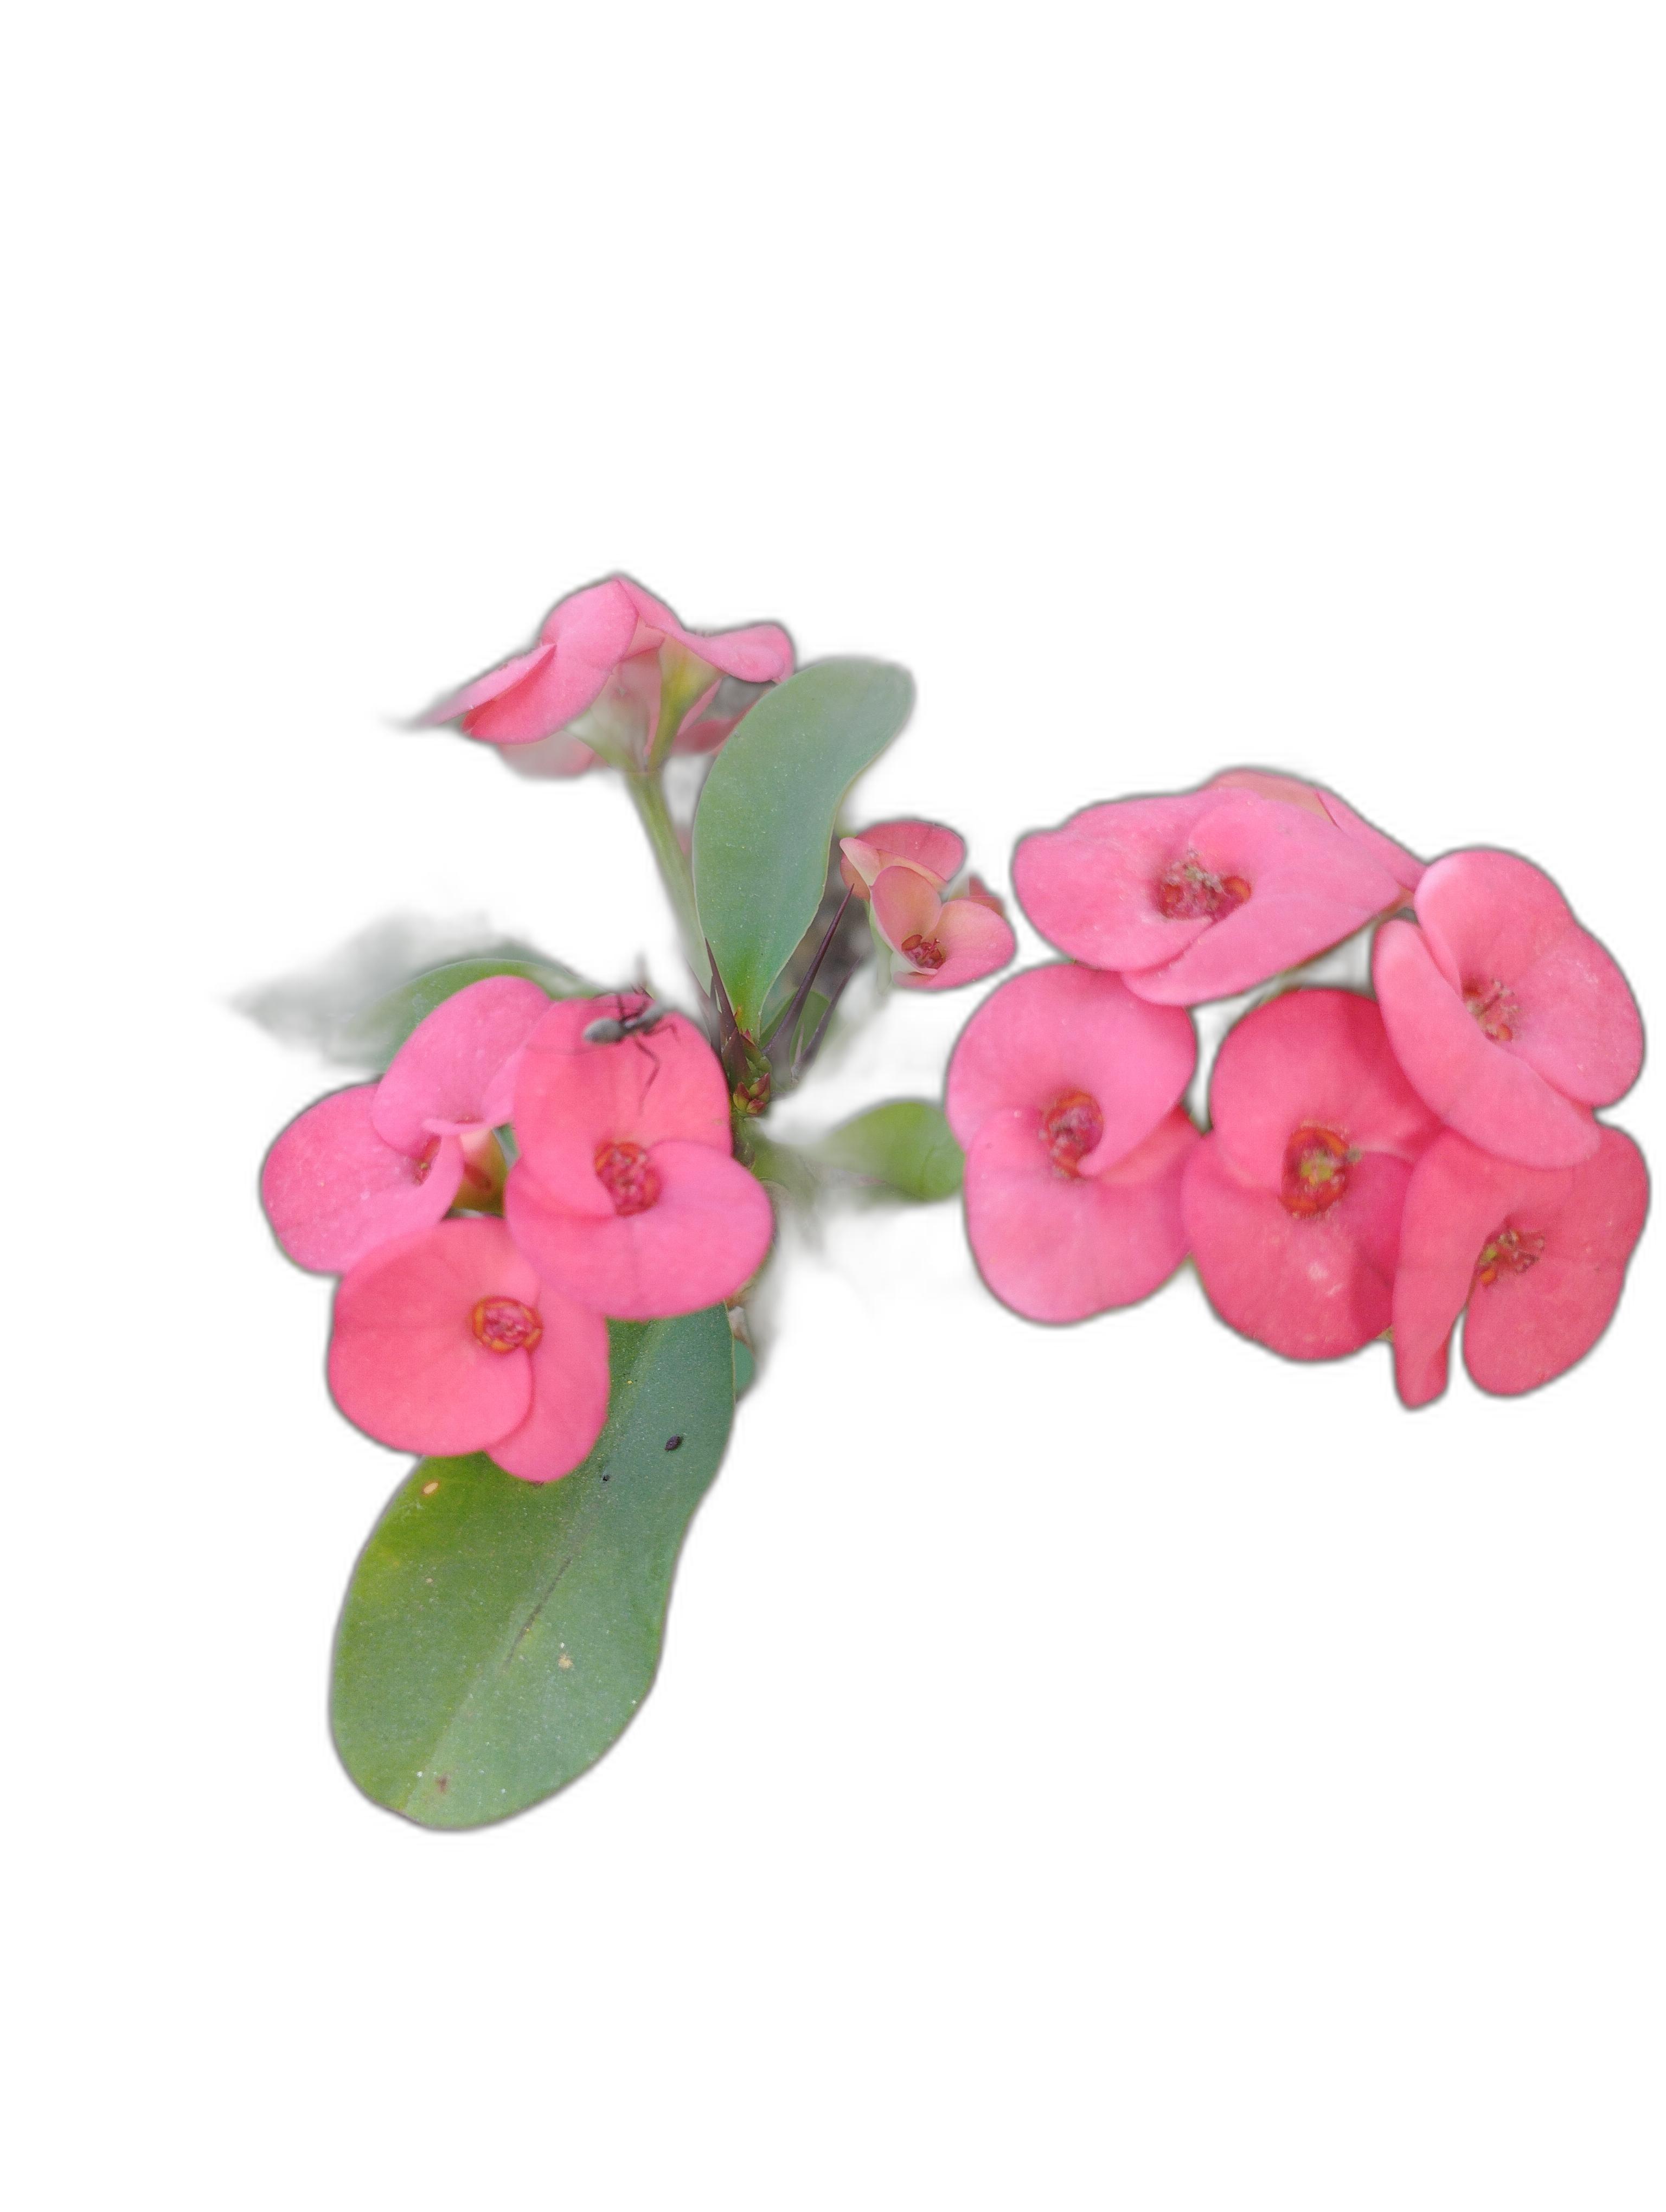
Label: Crown of thorns